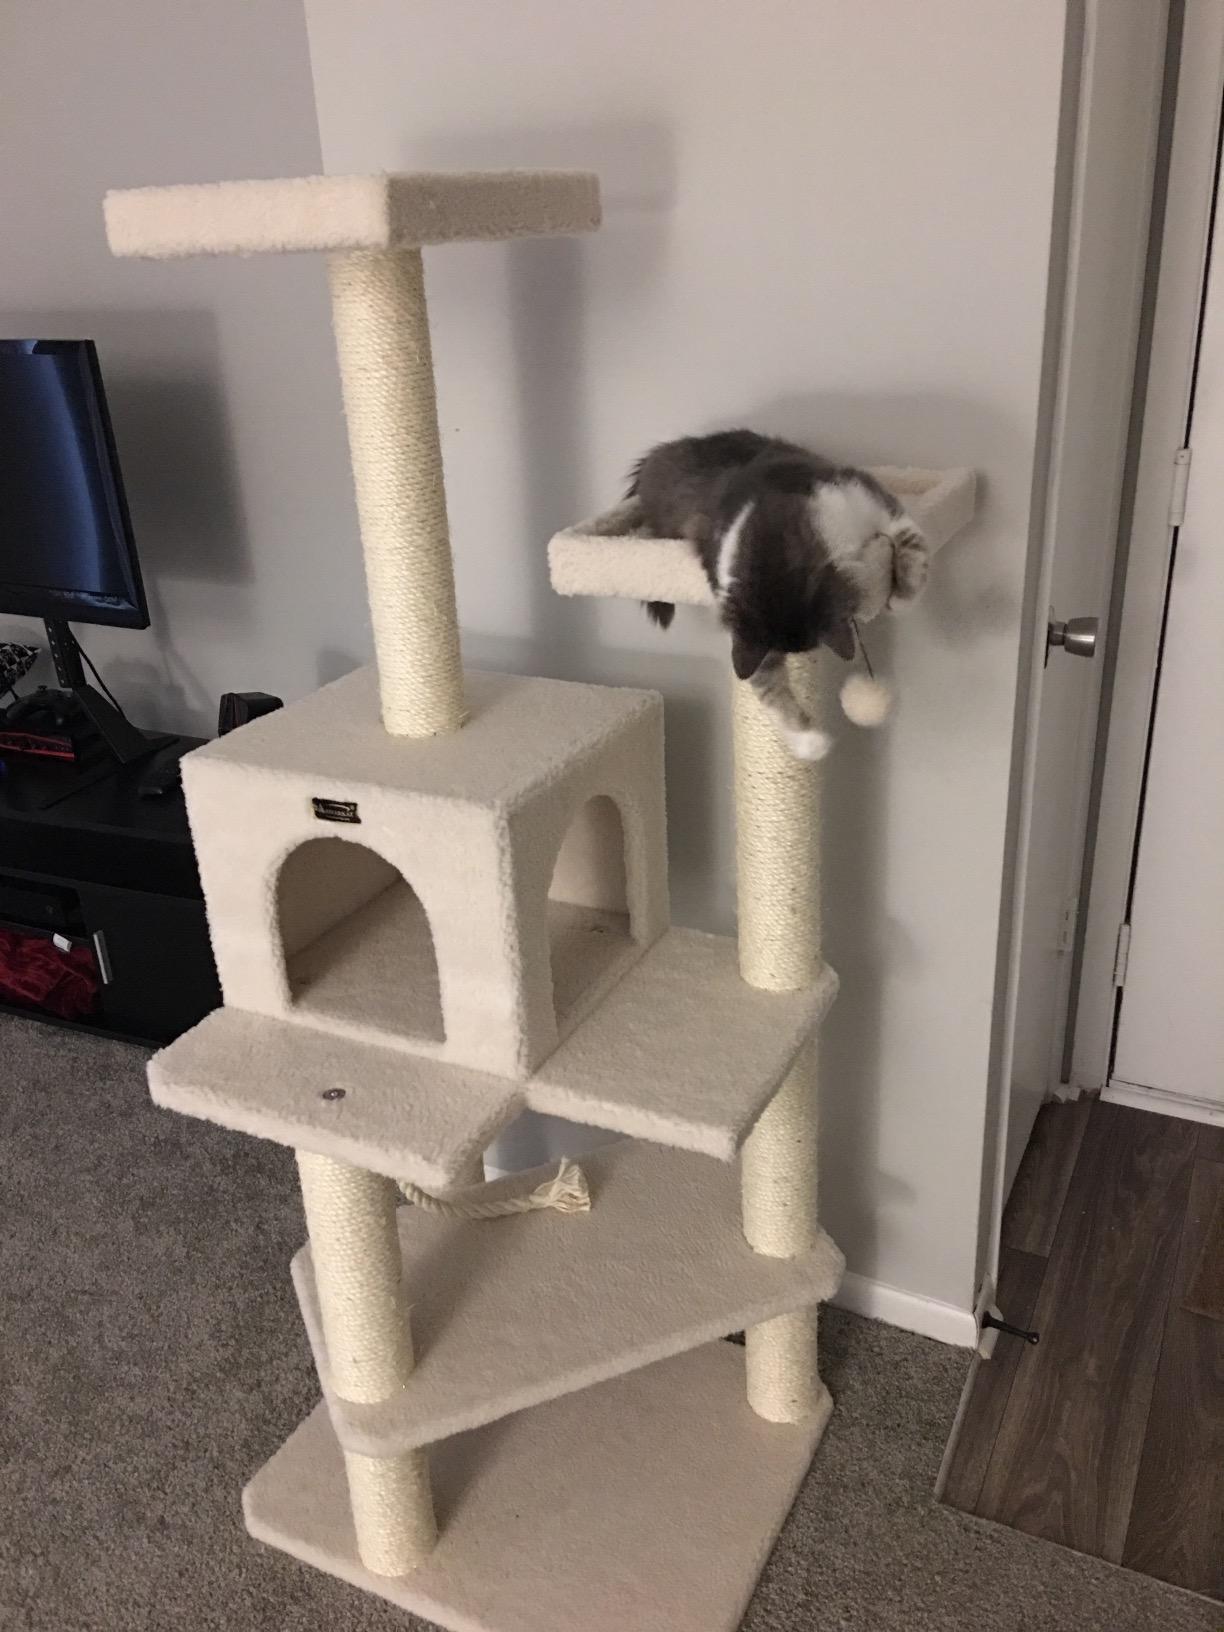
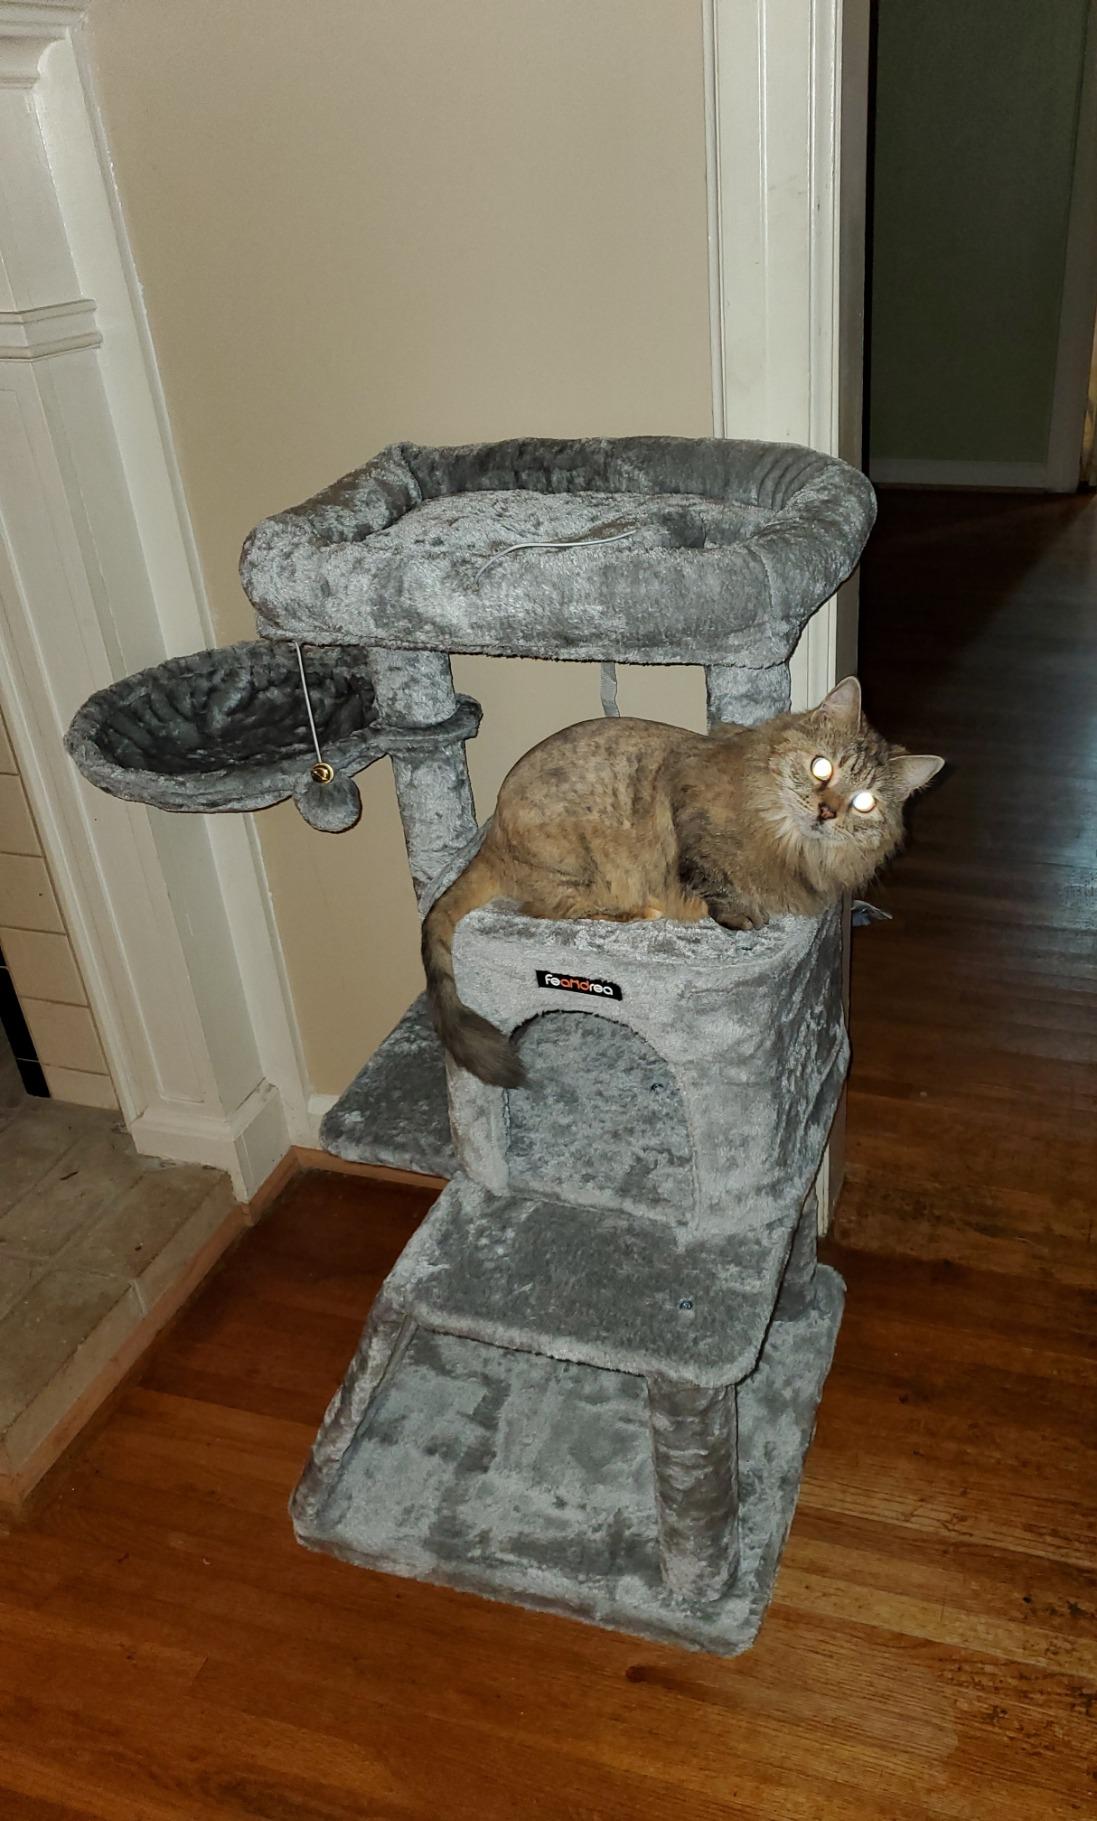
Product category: items_cat tree
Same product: no